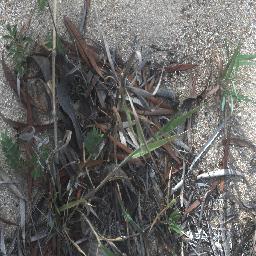
Label: negative